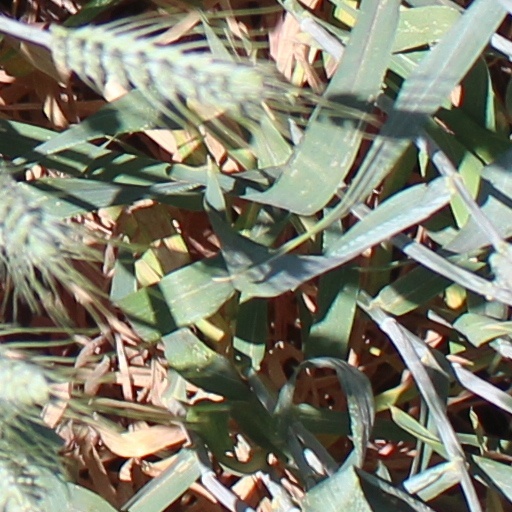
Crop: wheat